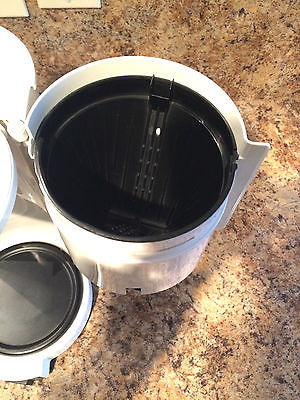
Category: coffee maker